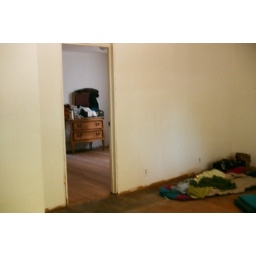
We slept on the floor in our sleeping bags.